Water management in Dhaka

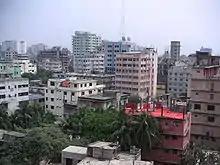
In Dhaka a single water connection often serves an entire high-rise building.

A common indicator of whether water utilities are overstaffed is the ratio of employees per 1,000 connections. Using this indicator, DWASA appears to be overstaffed: According to DWASA, the utility had 3,566 employees and served 325,717 connections in 2013, resulting in 10.9 employees per 1,000 connections. This figure is 30% higher than the average of 18 major Asian cities, which was 8.3 in 2001 according to the Asian Development Bank. However, in Dhaka there are more than 40 inhabitants per connection, an unusually high ratio. Thus, for a city of 12 million the utility is not necessarily overstaffed. For example, the city of Berlin, Germany, also had 3,948 employees in 2009, but served less than 4 million people. Given low salaries in Bangladesh, it is also appropriate to use more labour-intensive approaches than in richer countries, and the staffing level should thus probably not be considered to be overly high.